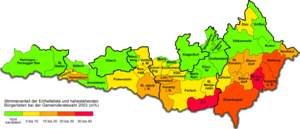
L’Enotna lista ou EL est un parti politique qui tend à représenter la minorité slovène en Carinthie. Elle remplace le Club des conseillers slovènes locaux.